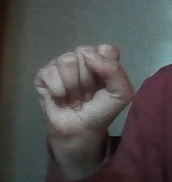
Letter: saad